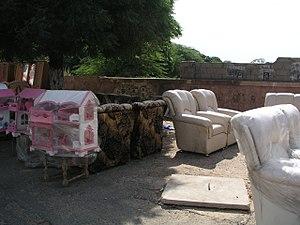
En 2016, le Sénégal est la 165ᵉ économie mondiale avec un PIB par habitant à parité du pouvoir d'achat de 2 678 dollars. C'est la 29ᵉ économie africaine et la 4ᵉ de la sous-région ouest africaine après le Nigéria, la Côte d'Ivoire et le Ghana. Depuis 2012, on note une nette amélioration avec une croissance annuelle moyenne de 5,4% entre 2012 et 2017. Parallèlement, le taux d'inflation reste stable à environ 1% par an. L'économie du pays est donc l'une des plus dynamiques au monde, mais le faible niveau de départ de l'économie et la forte croissance démographique doivent être pris en compte. Cette croissance s’explique entre autres par les investissements importants effectués dans les infrastructures publiques, comme le prévoit le Plan Sénégal Émergent du président Macky Sall. Ces bons résultats s’expliquent aussi par la vitalité des exportations qui ont augmenté de près de 15% en 2015 et de 13% en 2016, soutenues par une diversification des produits agricoles, de la pêche et du secteur extractif. Selon l’agence Standard & Poor’s, la croissance de l’économie sénégalaise devrait avoisiner les 7% sur la période 2017-2020, contre 3,5% en moyenne entre 2011-2014.